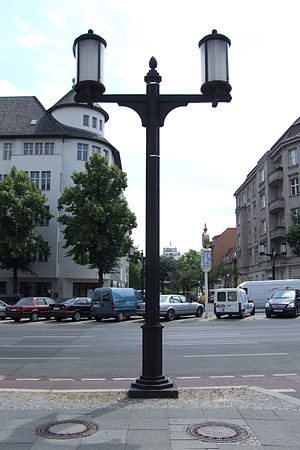
Kaiserdamm
Gadelygte.
Kaiserdamm er en paradegade i Charlottenburg i bydelen Charlottenburg-Wilmersdorf i Berlin, Tyskland. Gaden strækker sig over 1,5 km. fra Sophie-Charlotte-Platz i øst til Theodor-Heuss-Platz i vest. Den blev anlagt på befaling af kejser Wilhelm II.